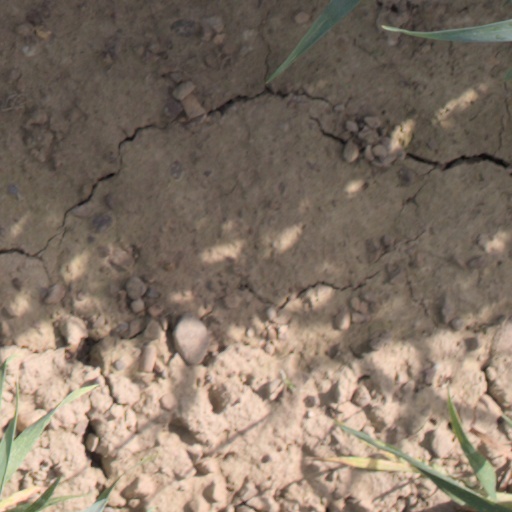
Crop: wheat